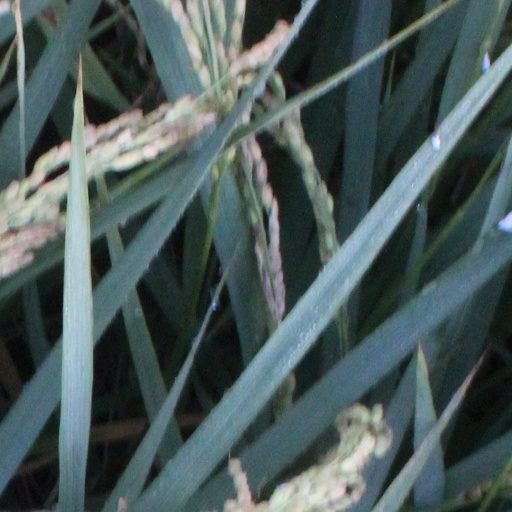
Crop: rice